Answer in natural language. Considering the relative positions, where is pedestal sink with a wide basin with respect to modern gray dresser with three drawers? Choose between the following options: right or left
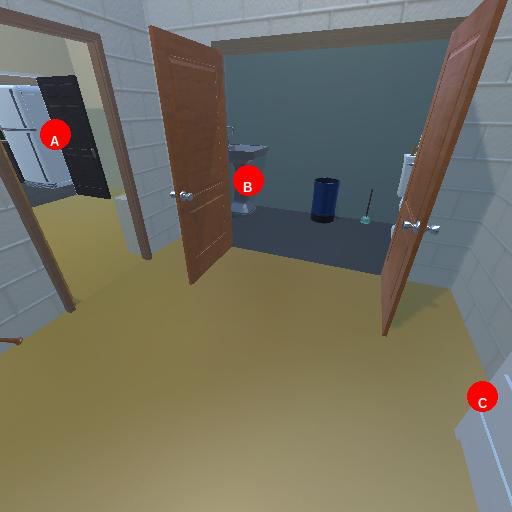
<answer>left</answer>